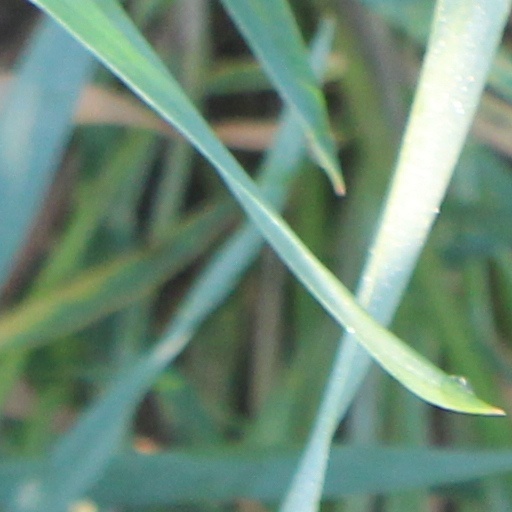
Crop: wheat